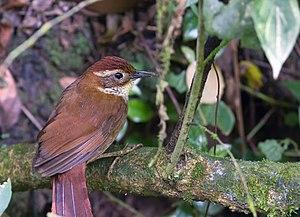
Le Synallaxe des bambous est une espèce de passereaux de la famille des Furnariidae. On la trouve en Argentine, au Brésil et au Paraguay. C'est la seule espèce du genre Clibanornis.